Answer in natural language. Which object is closer to the camera taking this photo, dark cave wall decor photo or Doorframe? Choose between the following options: Doorframe or dark cave wall decor photo
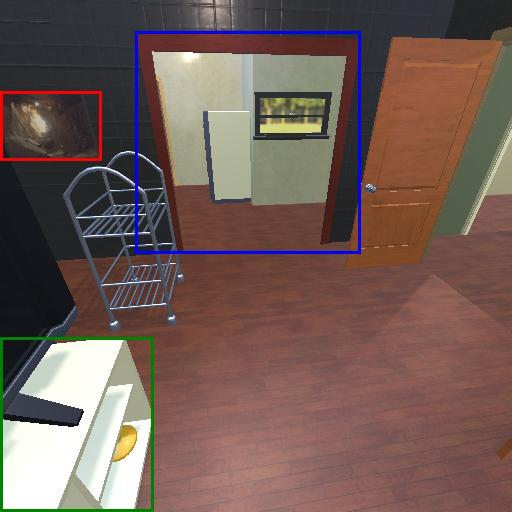
<answer>Doorframe</answer>